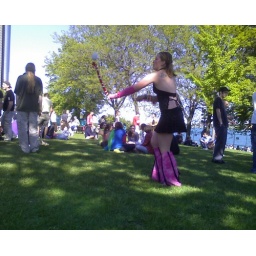
raver girl spinning in floofy leg pants